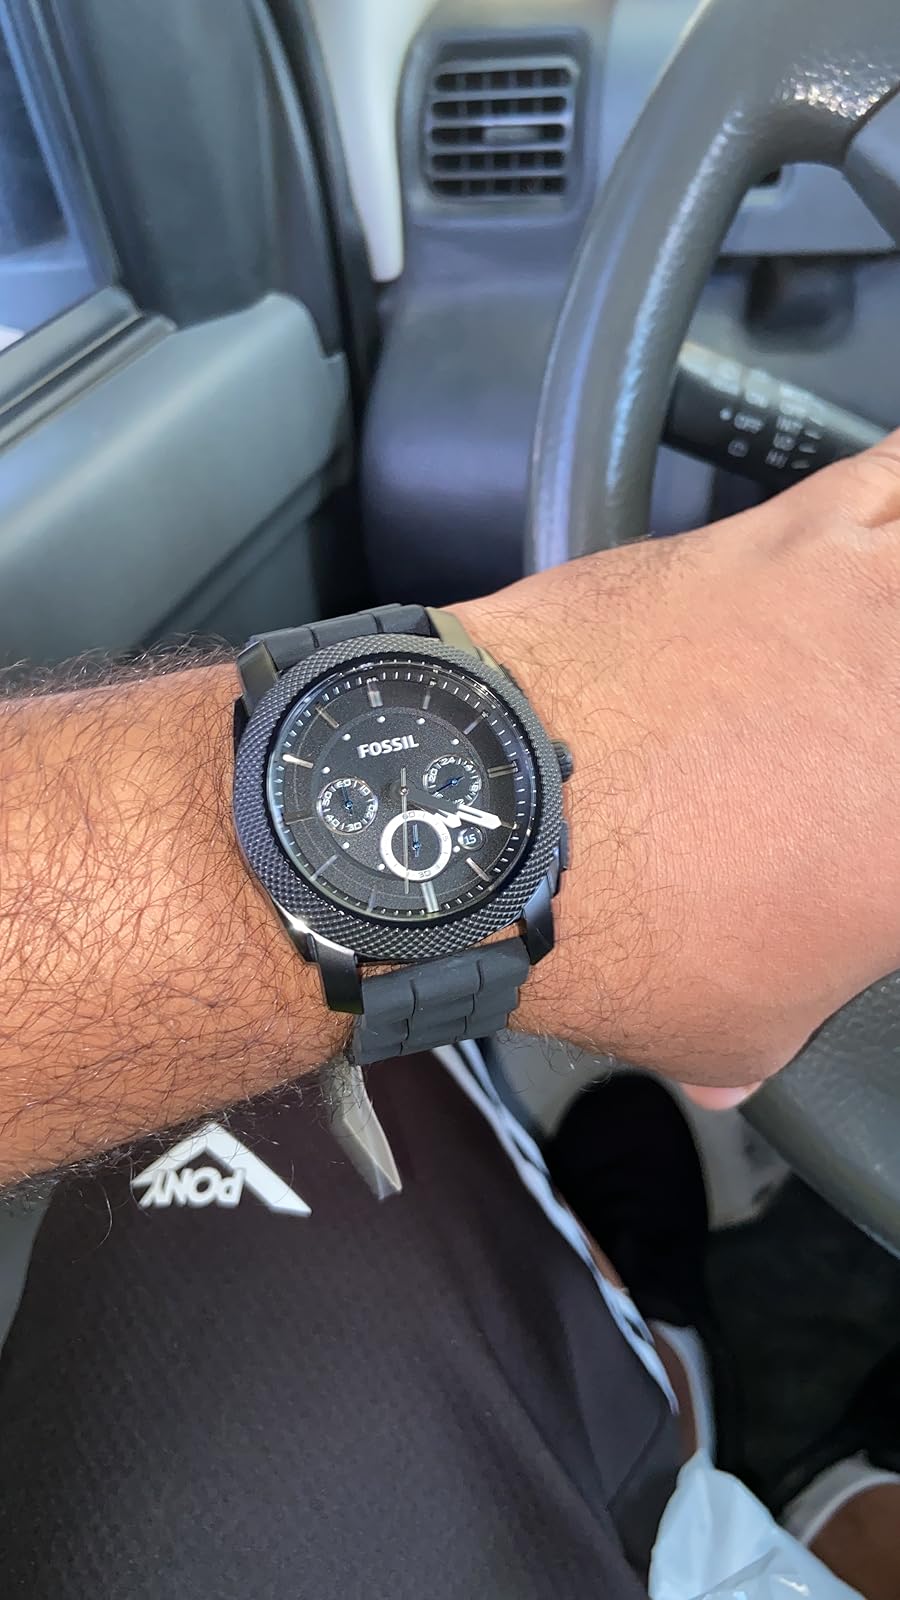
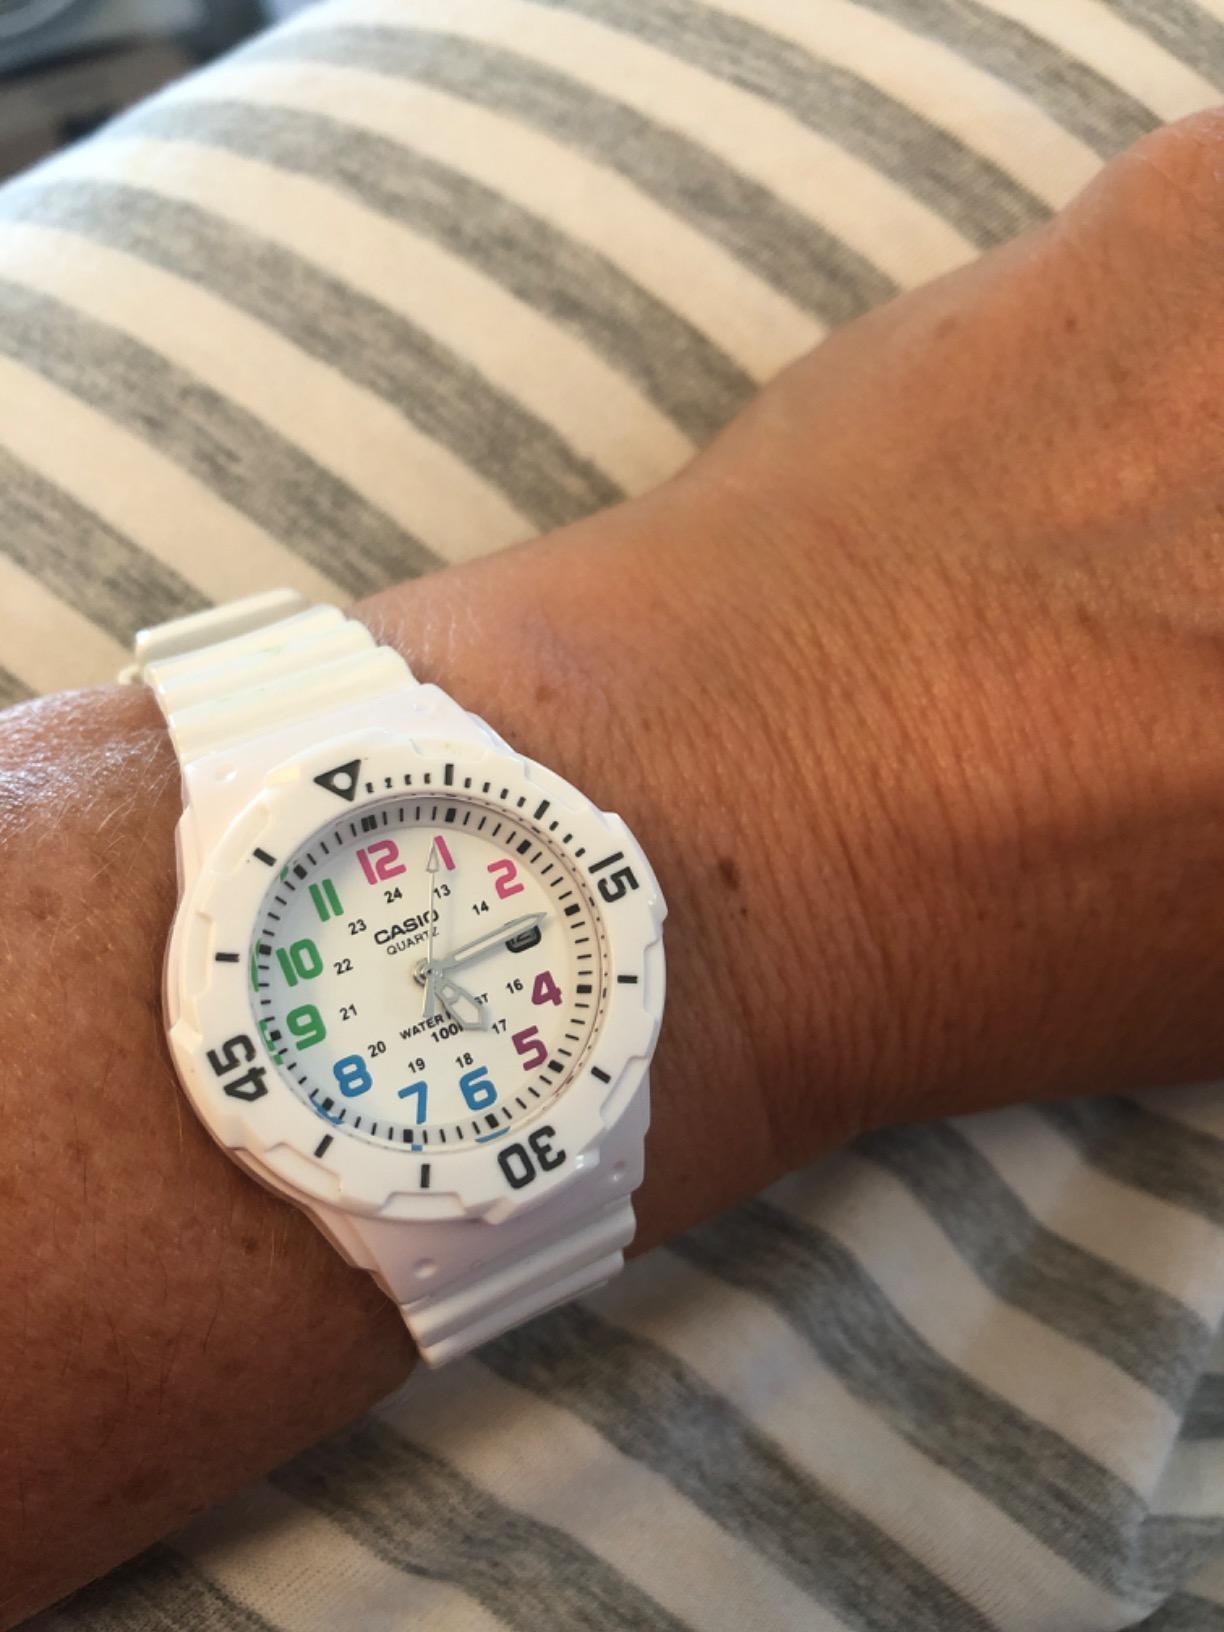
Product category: accessories_watch
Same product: no